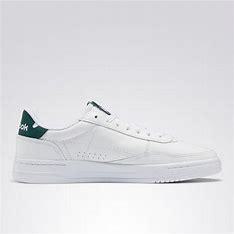
Brand: Reebok
Model: Court Peak